Mike Powell (long jumper)

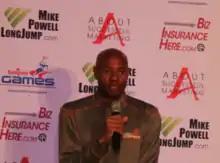
Powell announces at a press conference that he will attempt to break the World Masters record

Michael Anthony Powell (born November 10, 1963) is an American former track and field athlete, the holder of the long jump world record, and a two-time world champion as well as two-time Olympic silver medalist in the event. His world record of was set on August 30, 1991.